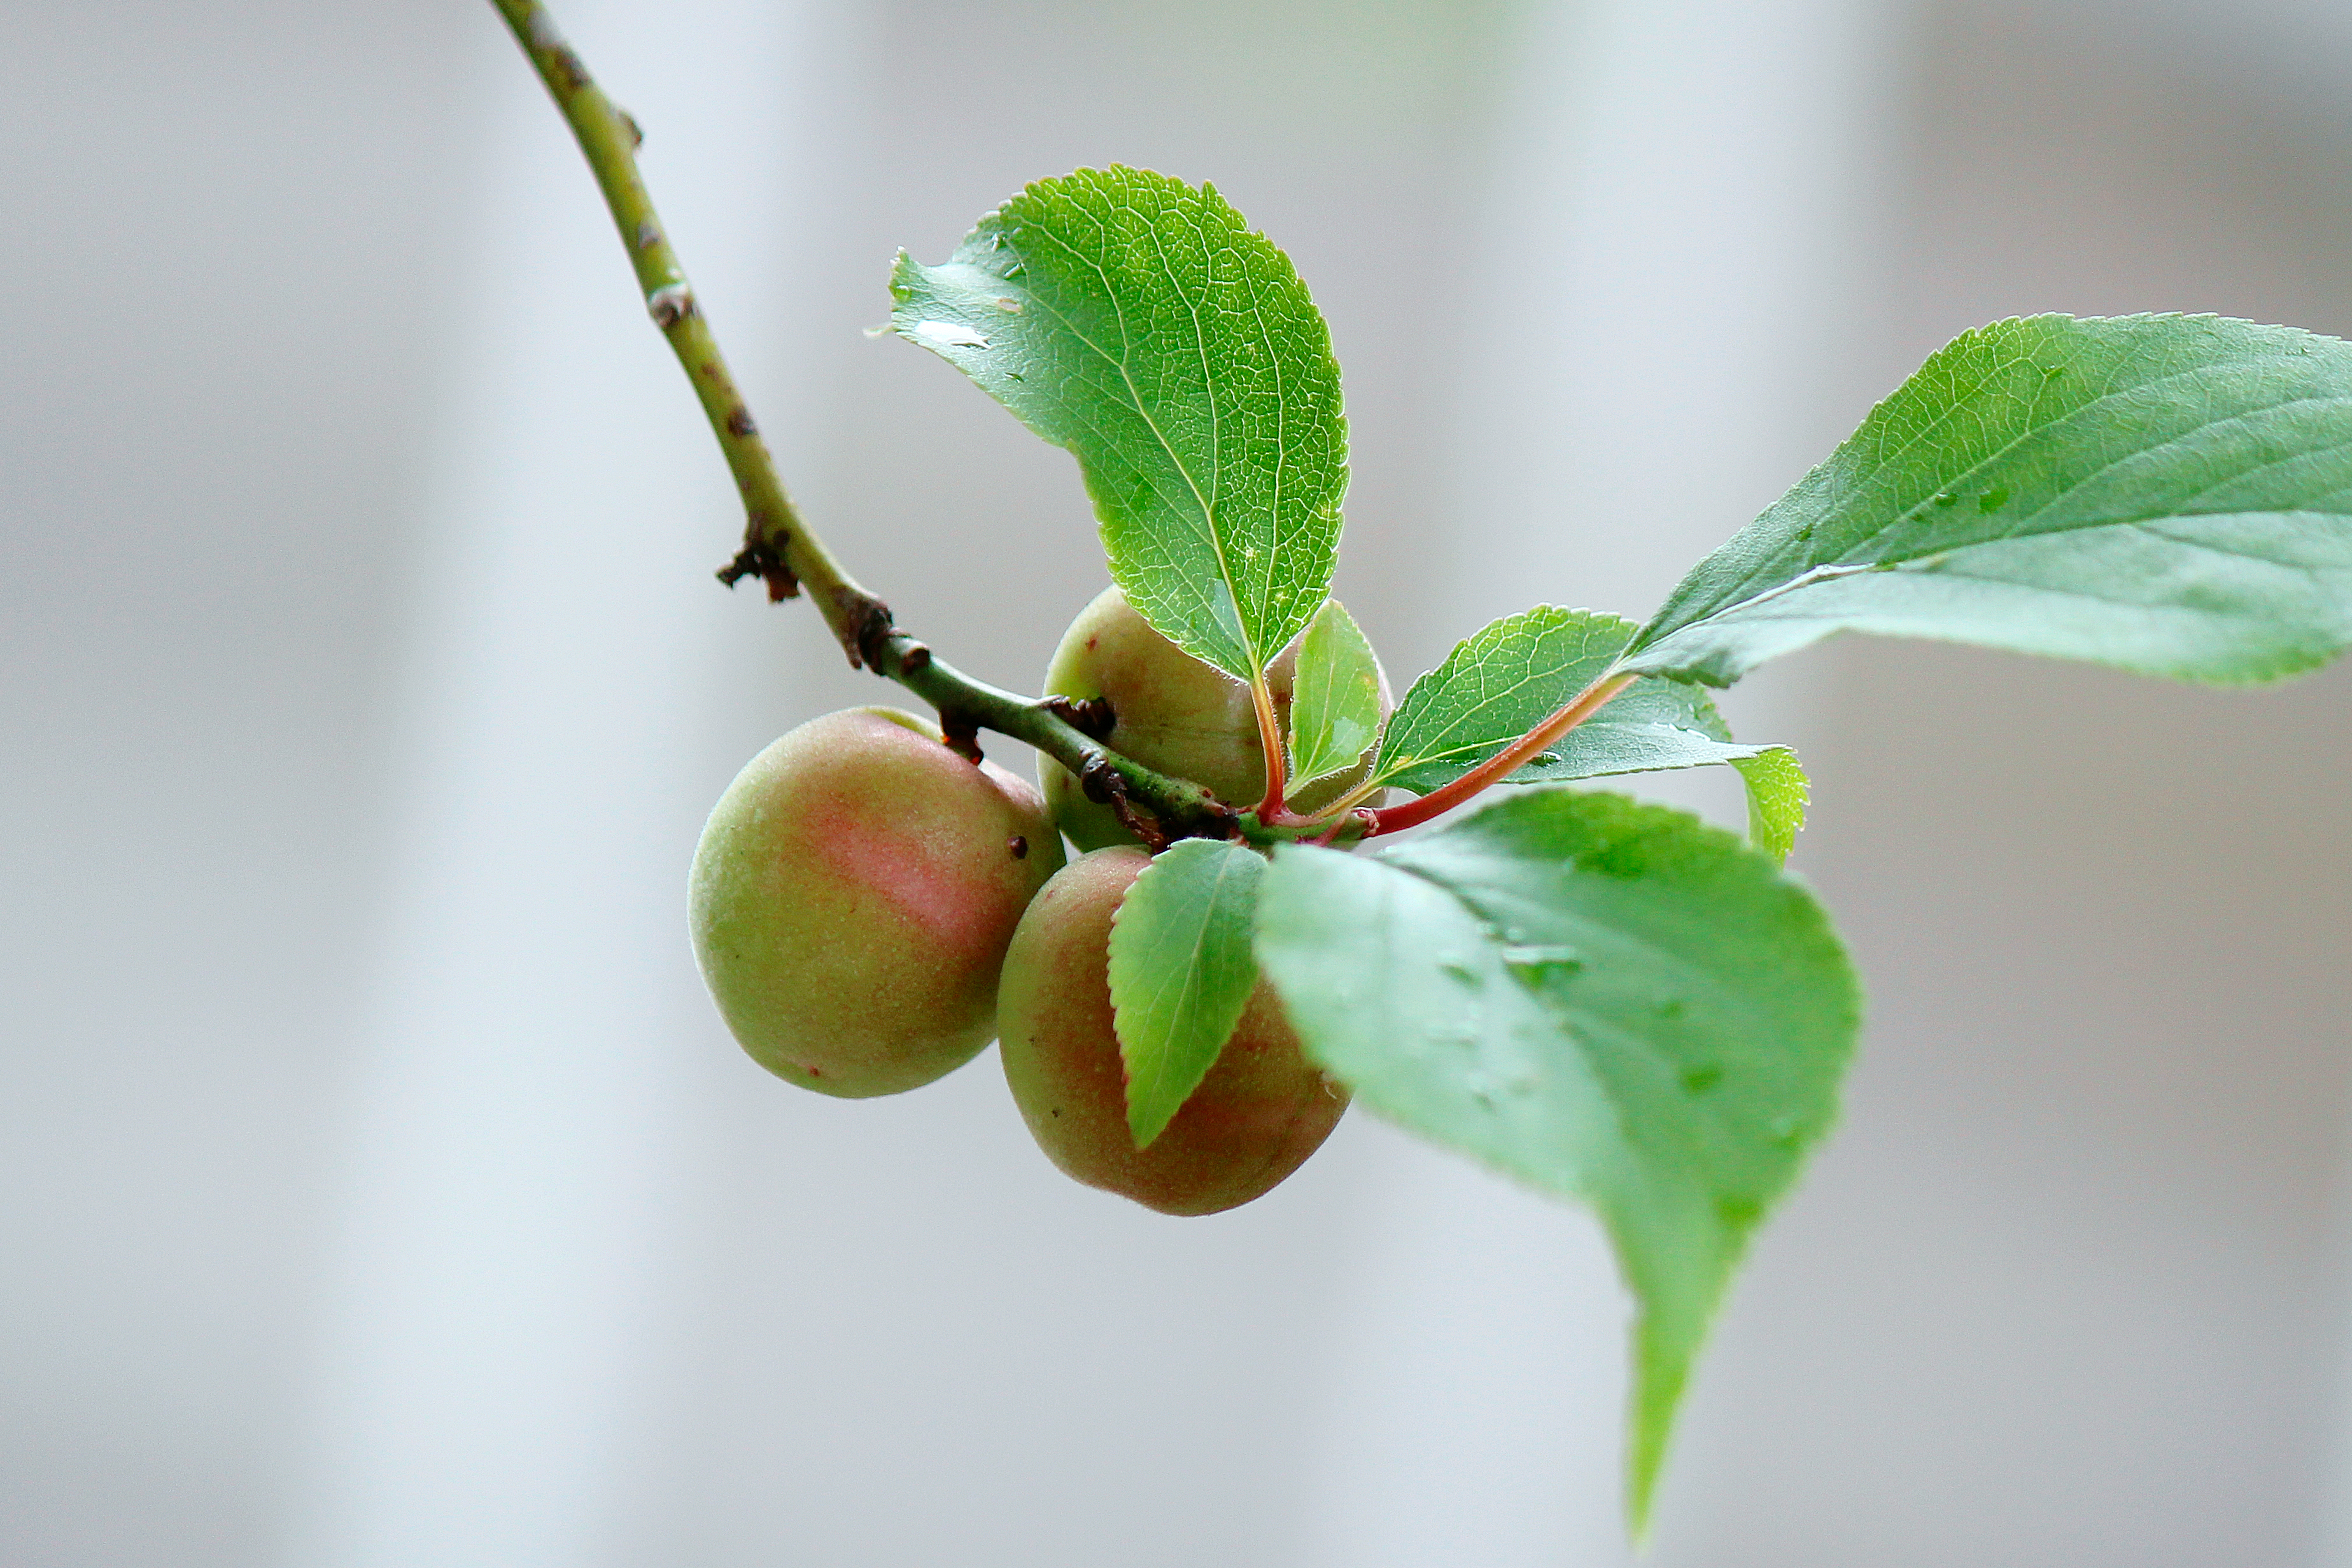
leaf, plant, flower, flowering plant, fruit, food, tree, greengage, branch, plant stem, fruit tree, produce, twig, bud, acerola family, European plum, perennial plant